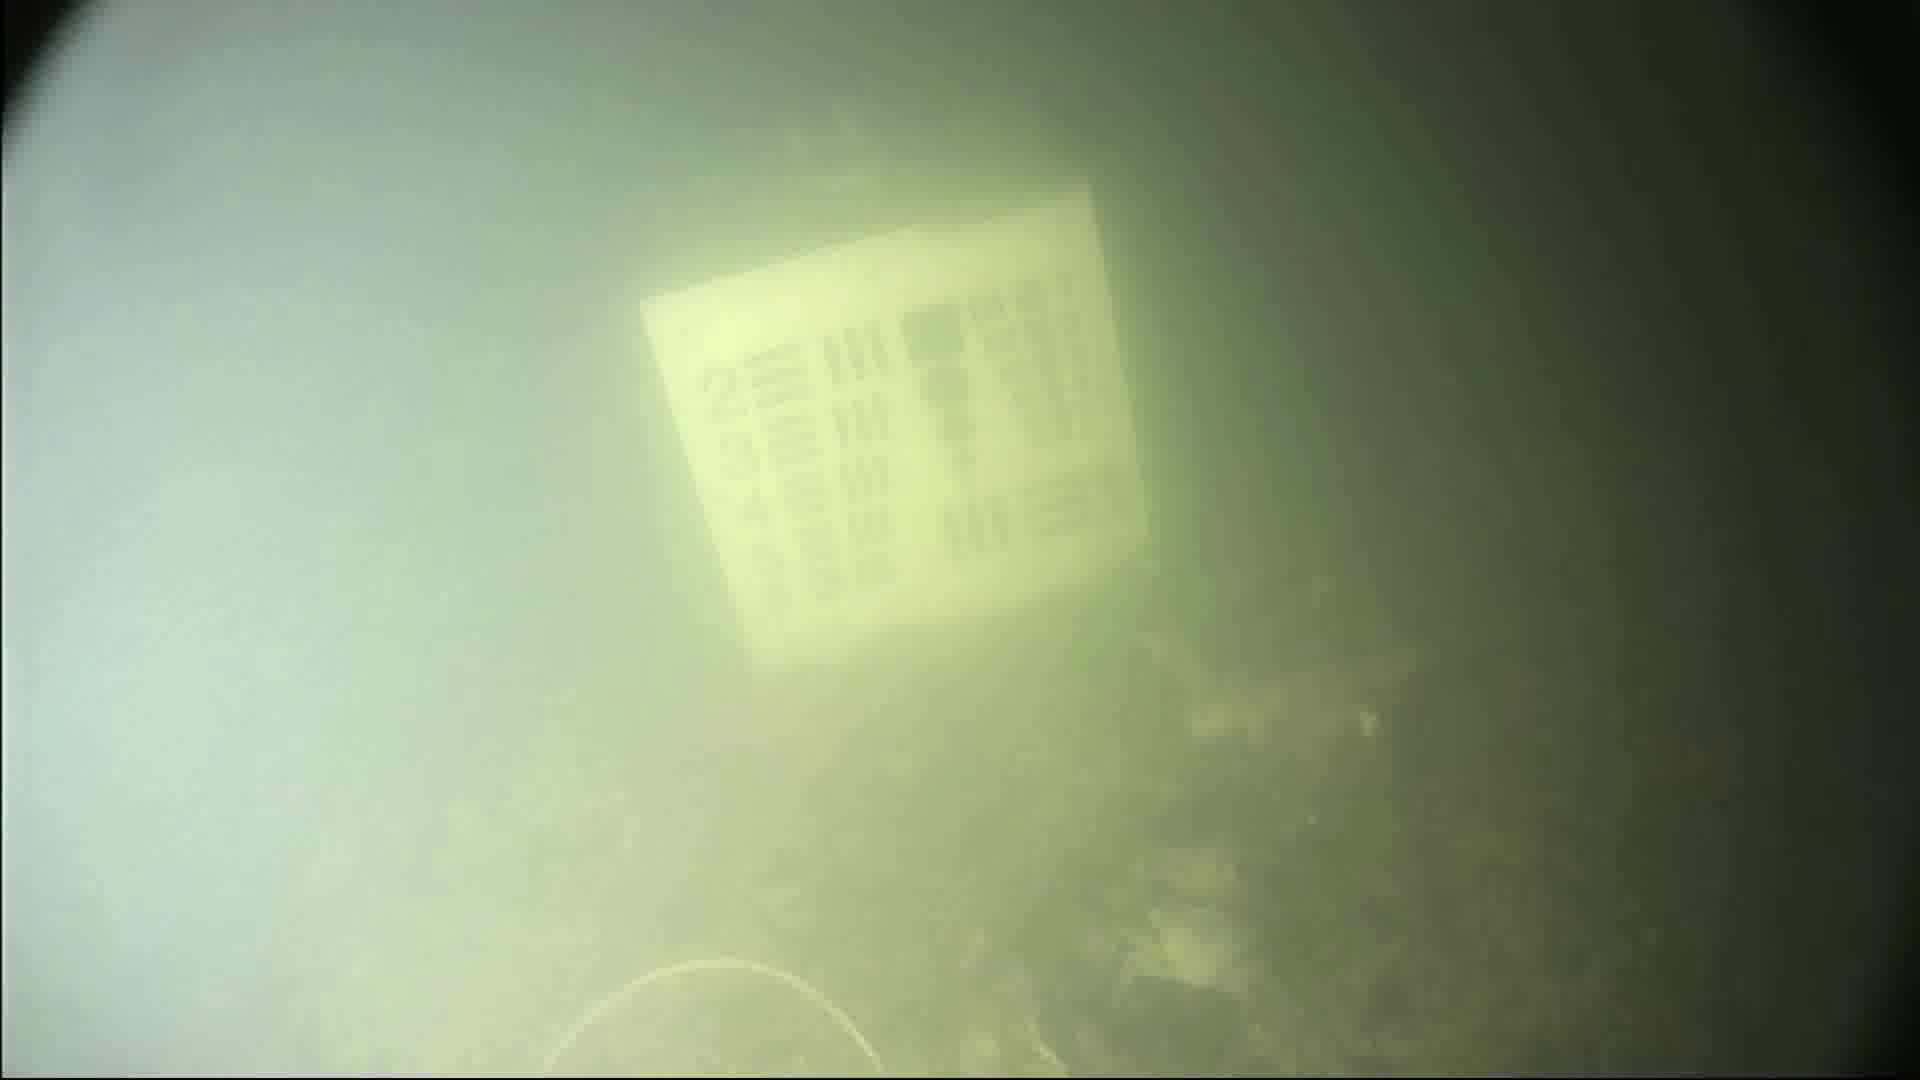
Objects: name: crab